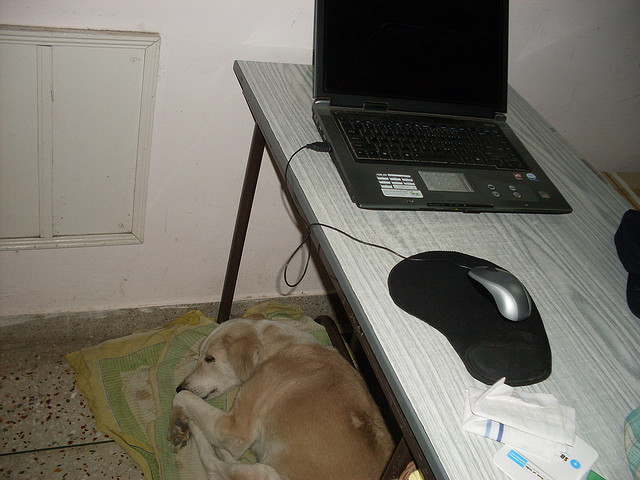
user: Given an image and a question. Answer the question in a short answer. Question: What brand of mouse is this? Short Answer:
assistant: dell